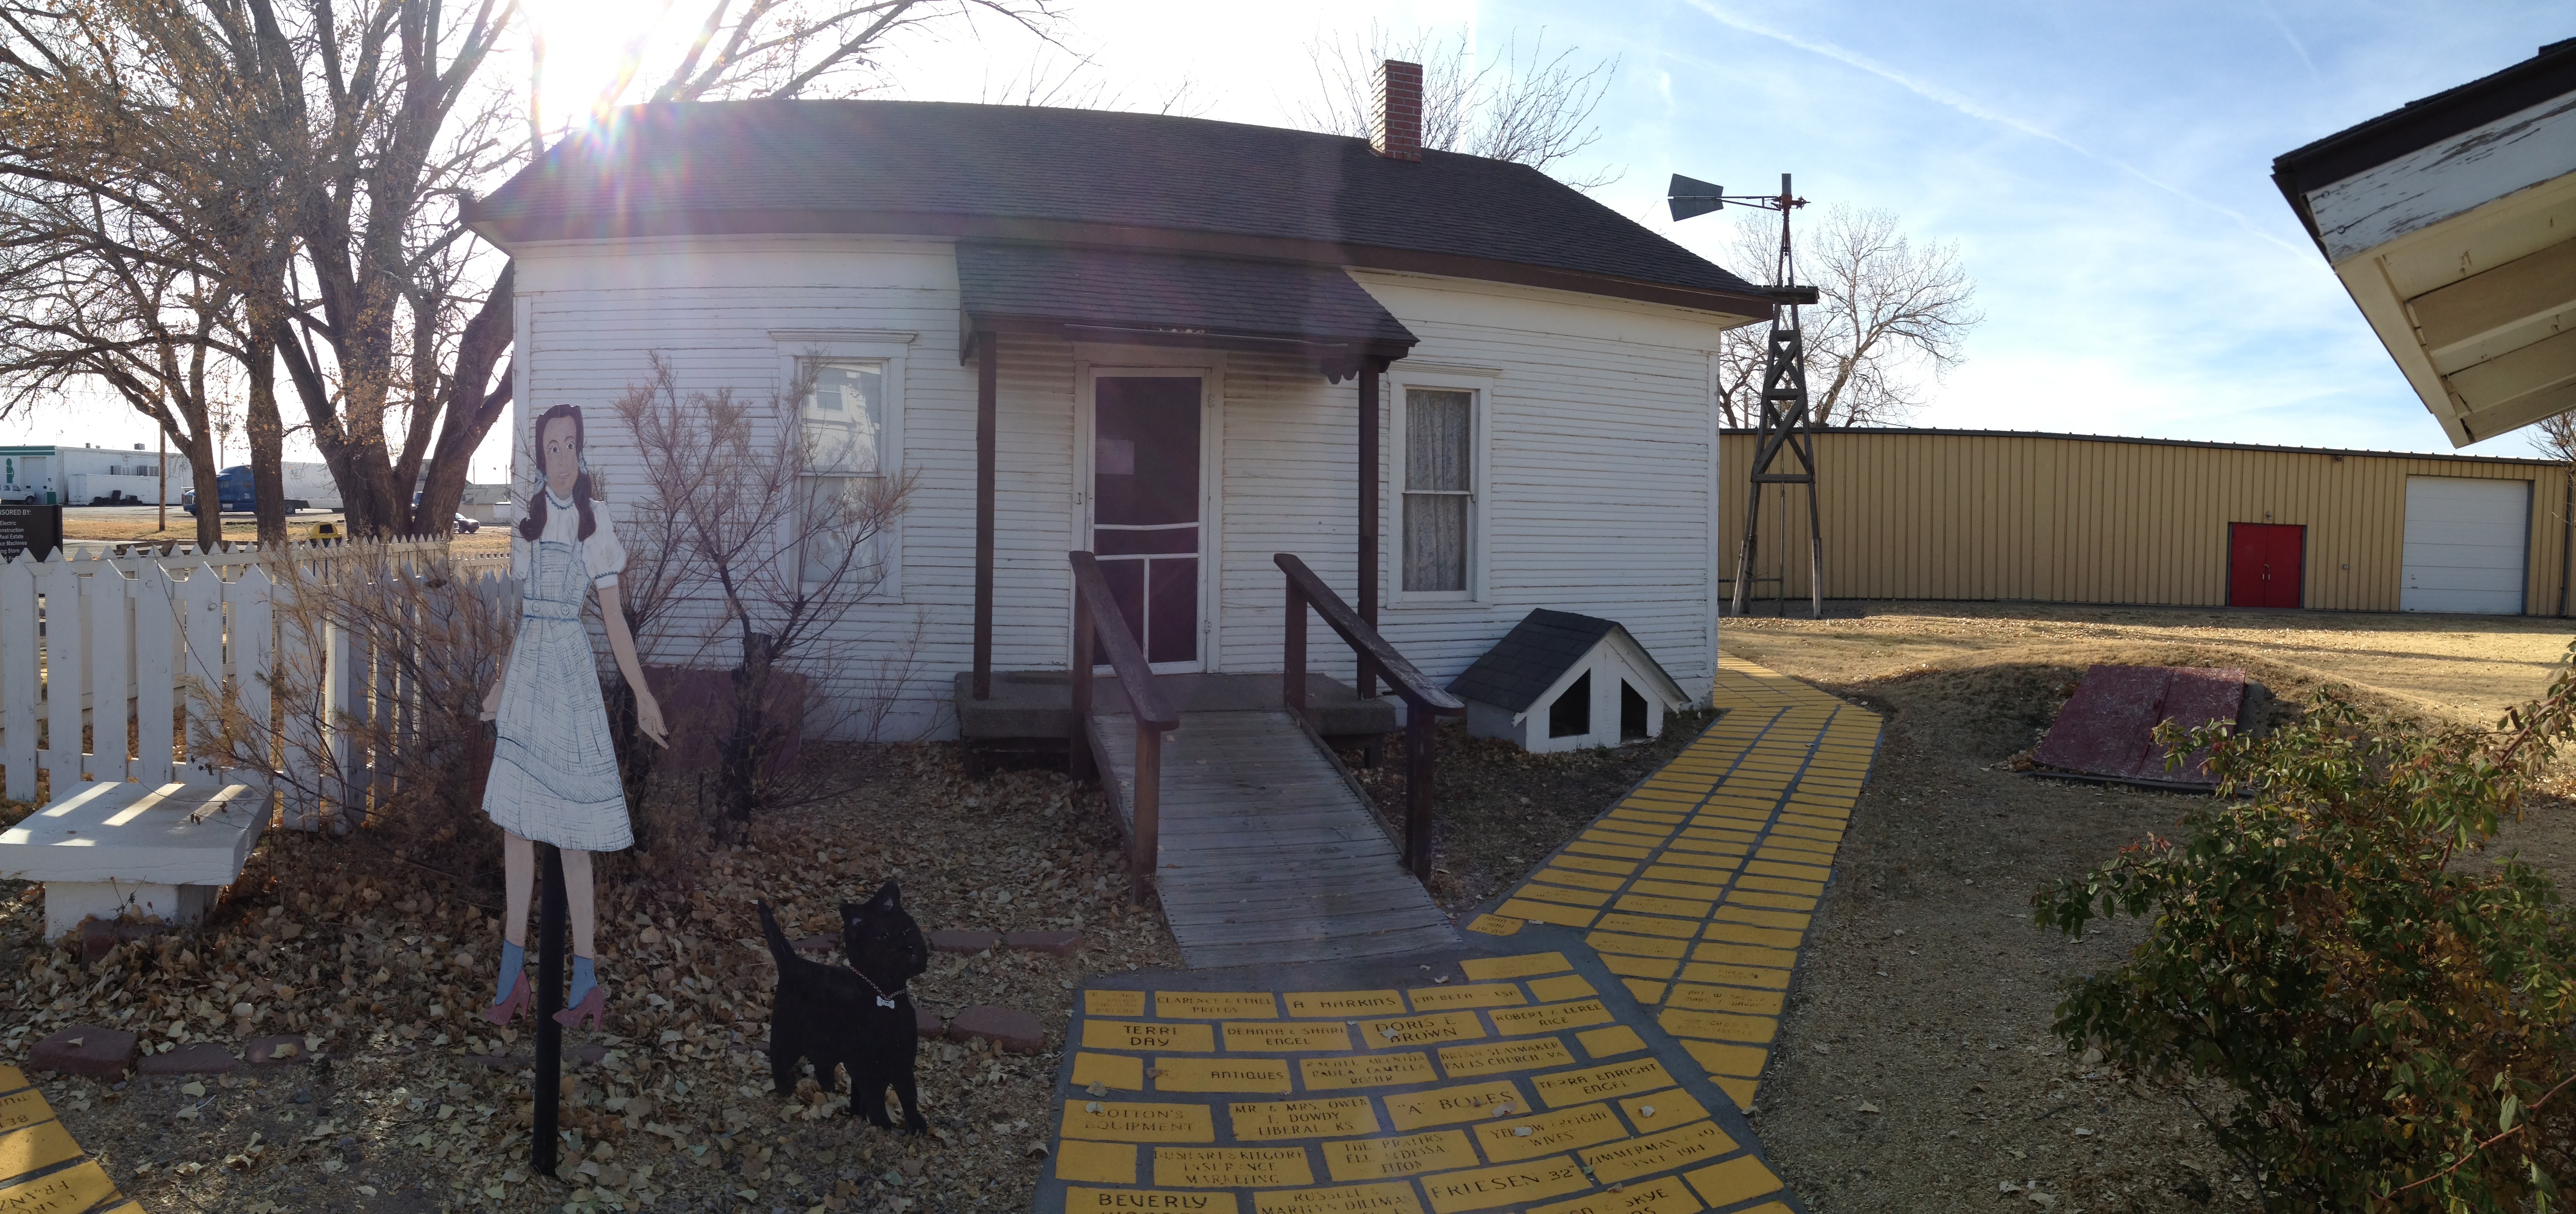
villa, house, roof, home, cottage, backyard, facade, property, courtyard, estate, yard, hacienda, real estate, outdoor structure